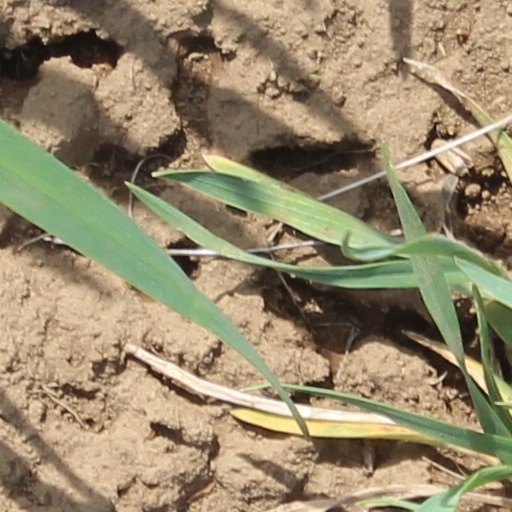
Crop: wheat